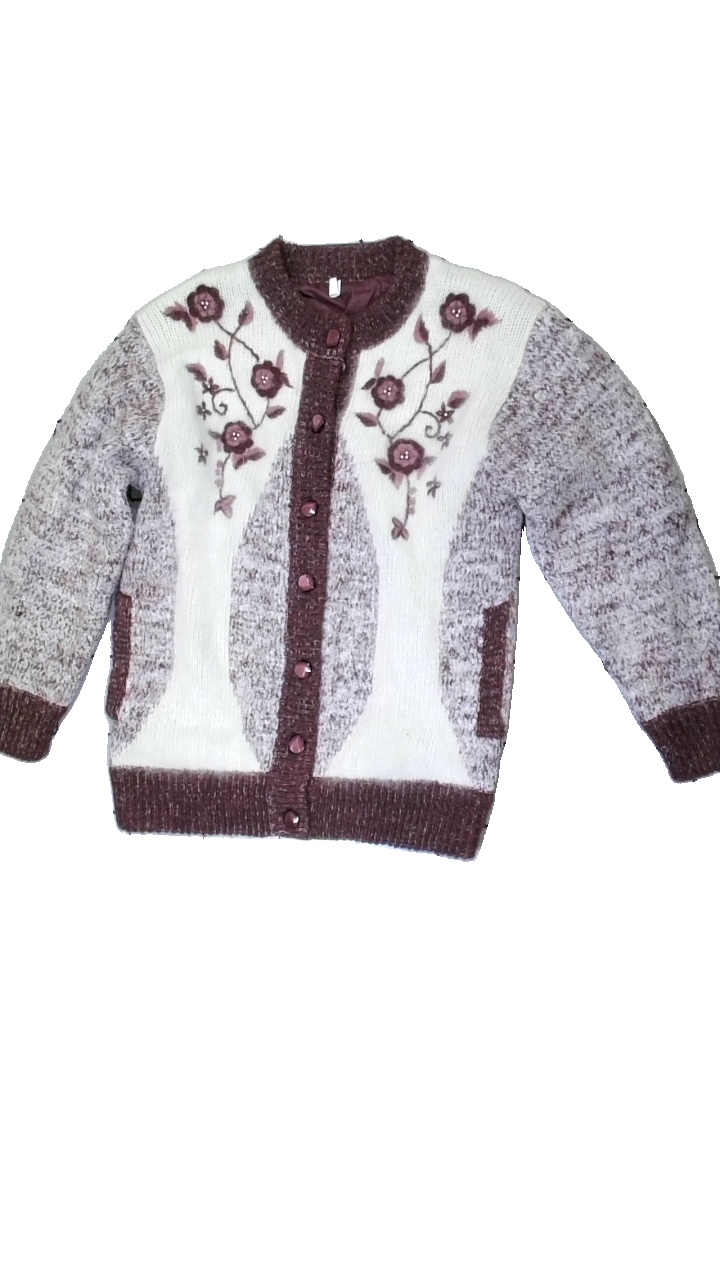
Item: Cardigan (Ladies)
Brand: Missing
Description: Knitted 80s sweater with floral details
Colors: Purple, White
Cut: Loose
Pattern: Other
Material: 77% Polyester 23% Wool
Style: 80s
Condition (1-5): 5
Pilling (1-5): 5
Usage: Reuse
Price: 150-250